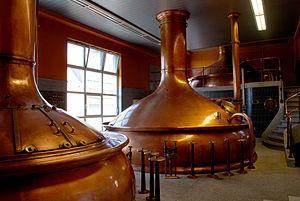
La Brasserie Omer Vander Ghinste est une brasserie familiale située à Bellegem dans la commune de Courtrai en province de Flandre occidentale. On y brasse principalement les marques de bières : Bockor, Jacobins, Max et Omer.